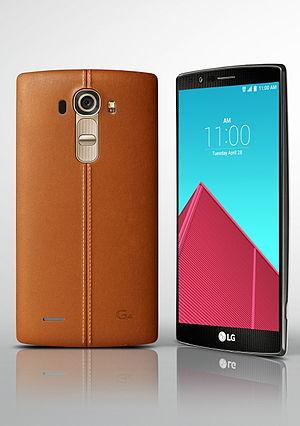
Le LG G4 est un smartphone haut de gamme conçu par LG Electronics. Succédant au LG G3 et précédant le LG G5, le constructeur coréen présente son nouveau smartphone le 28 avril 2015. Disponible en Europe début juin 2015, LG l'a équipé de son propre capteur photo de 16 Mpx, avec stabilisateur optique, ce qui en fait l'un des meilleurs photophones du marché.